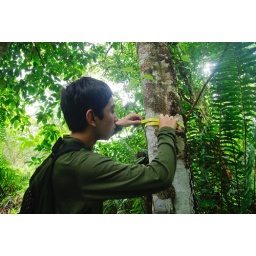
Students conducting a rain forest tree survey. Photo by Pete Zivkov.